Jakub Kulesza

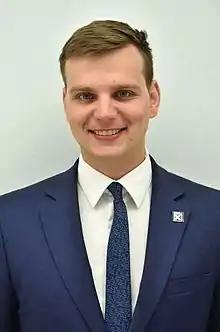

Jakub Kulesza (born 12 November 1990) is a Polish politician and a former Member of Parliament.